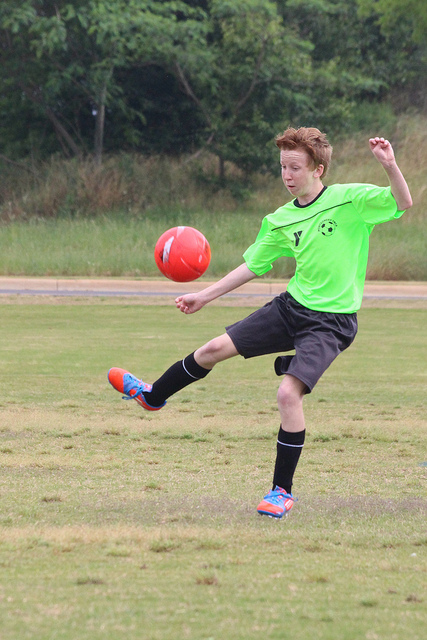
thanh niên trẻ đang chơi bóng đá trên sân